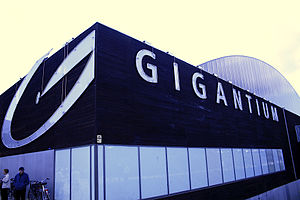
EM i håndbold 2014 (mænd) / Spillesteder
Gigantium set fra fronten, ved hovedindgangen til arena og isarena.
Europamesterskabet i håndbold 2014 for mænd var det 11. EM i håndbold for mænd, og blev afviklet i Danmark i perioden 12. – 26. januar 2014. Danmark blev af EHF tildelt værtsskabet den 25. september 2010. Danmark vandt værtsskabet i konkurrence med et kombineret ungarsk/kroatisk bud. Turneringen blev vundet af Frankrig, der vandt finalen med 41-32 over de forsvarende europamestre fra Danmark.